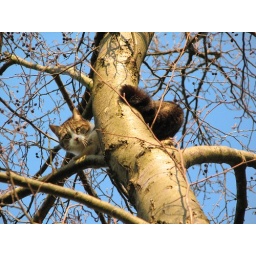
Chased up a tree by two big black dogs...